Jackson Tetreault

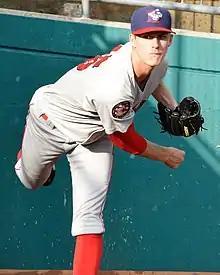
Tetreault with the Auburn Doubledays in 2017

Jackson Tetreault (born June 3, 1996) is an American professional baseball pitcher who is a free agent. He has previously played in Major League Baseball (MLB) for the Washington Nationals.